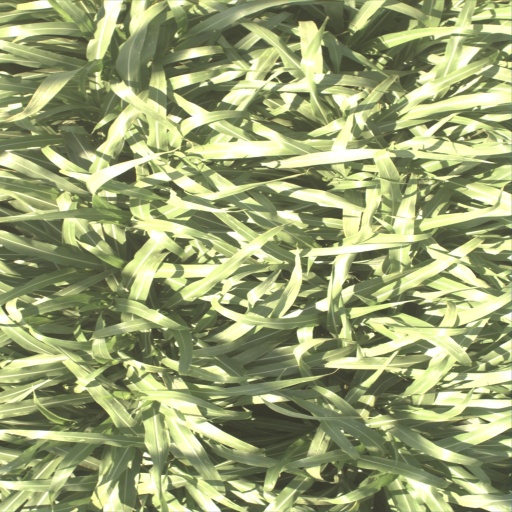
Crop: sorghum